Pitaya

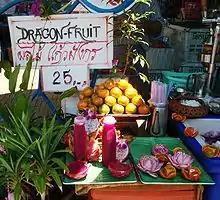
Juice being sold in Thailand

Pitaya or dragon fruit is native to the region of southern Mexico and along the Pacific coasts of Guatemala, Costa Rica, and El Salvador. It was introduced to Indochina by the French around 1860. The dragon fruit is cultivated in East Asia, South Asia, Southeast Asia, the United States, the Caribbean, Australia, and throughout tropical and subtropical regions of the world.